Minneapolis Miracle

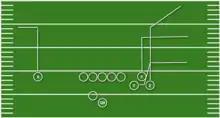
The play design for "Buffalo Right, Seven Heaven", as later explained by quarterback Case Keenum. Per Keenum's designation, wide receiver Stefon Diggs is the "Z" receiver in a bunch set.

With 10 seconds left at their own 39-yard line, the Vikings ran a play titled "Buffalo Right, Seven Heaven". Each word in the play call designated a particular element of the formation or route design. "Buffalo Right" communicated that three receivers were in a bunch ("Buffalo") to the right of center. "Seven" routes are corner routes in which the pass-catchers run towards the sideline. The intent behind the play was to have a receiver catch the ball and then run out of bounds to stop the clock in time for Forbath to kick a field goal. Meanwhile, the Saints set up in an outside zone defense, which is designed to protect the sidelines and keep the offensive players from catching the ball and getting out of bounds.